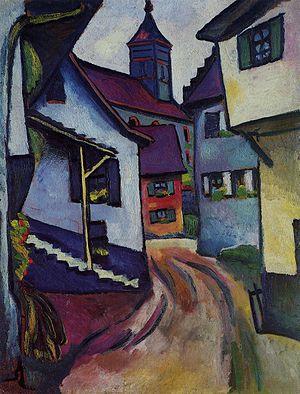
Rue avec église à Kandern Русский: Улица в Кандерне во время дождя 80 х 102 cm